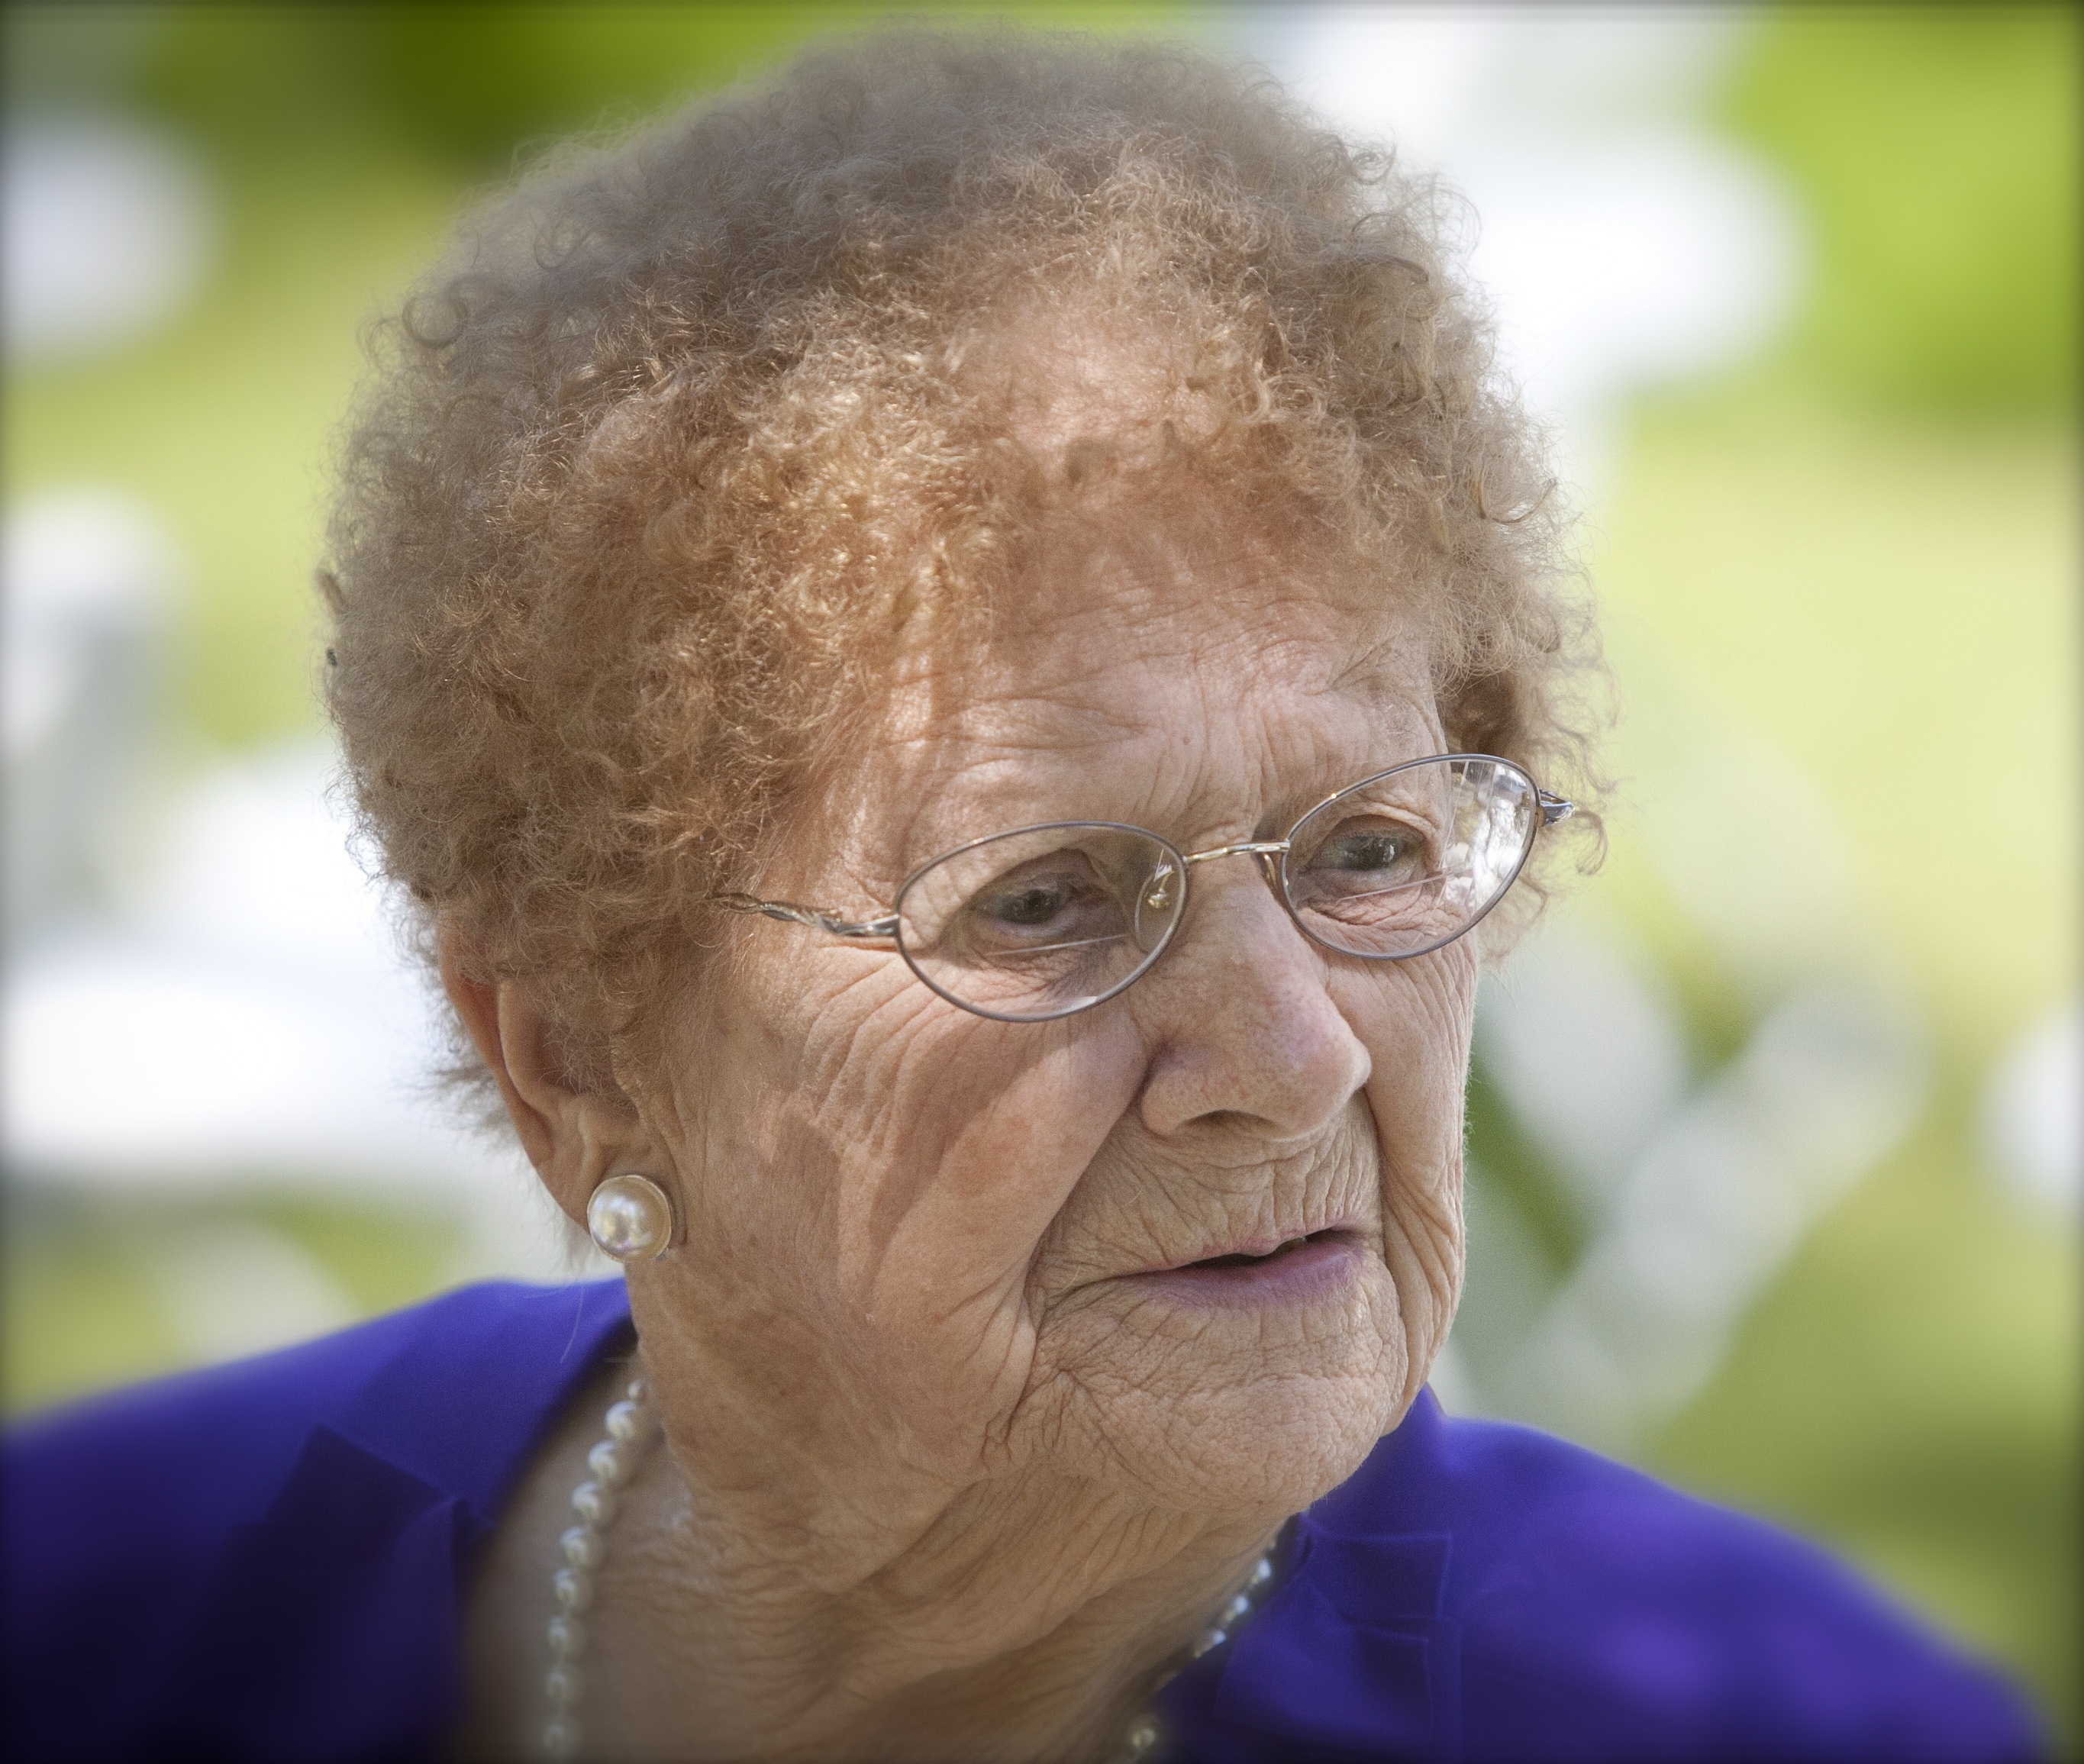
man, person, people, hair, old, male, portrait, facial expression, hairstyle, smile, grandma, grandmother, senior citizen, close up, face, nose, eye, glasses, head, aged, grandparent, woman face, facial hair